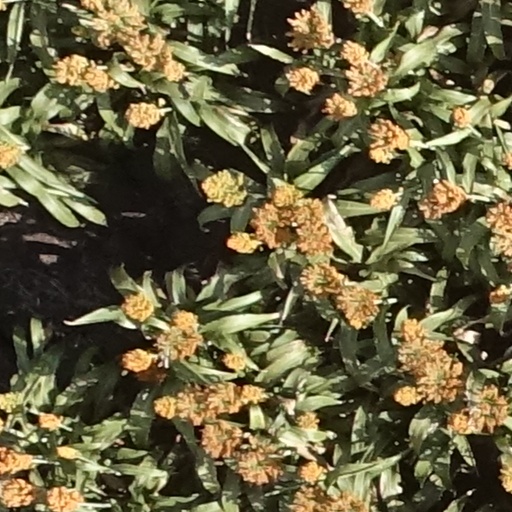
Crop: sorghum